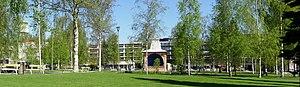
Mikkeli est une ville finlandaise, capitale de la région de Savonie du Sud et de la province de Finlande orientale.